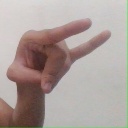
अक्षर: च